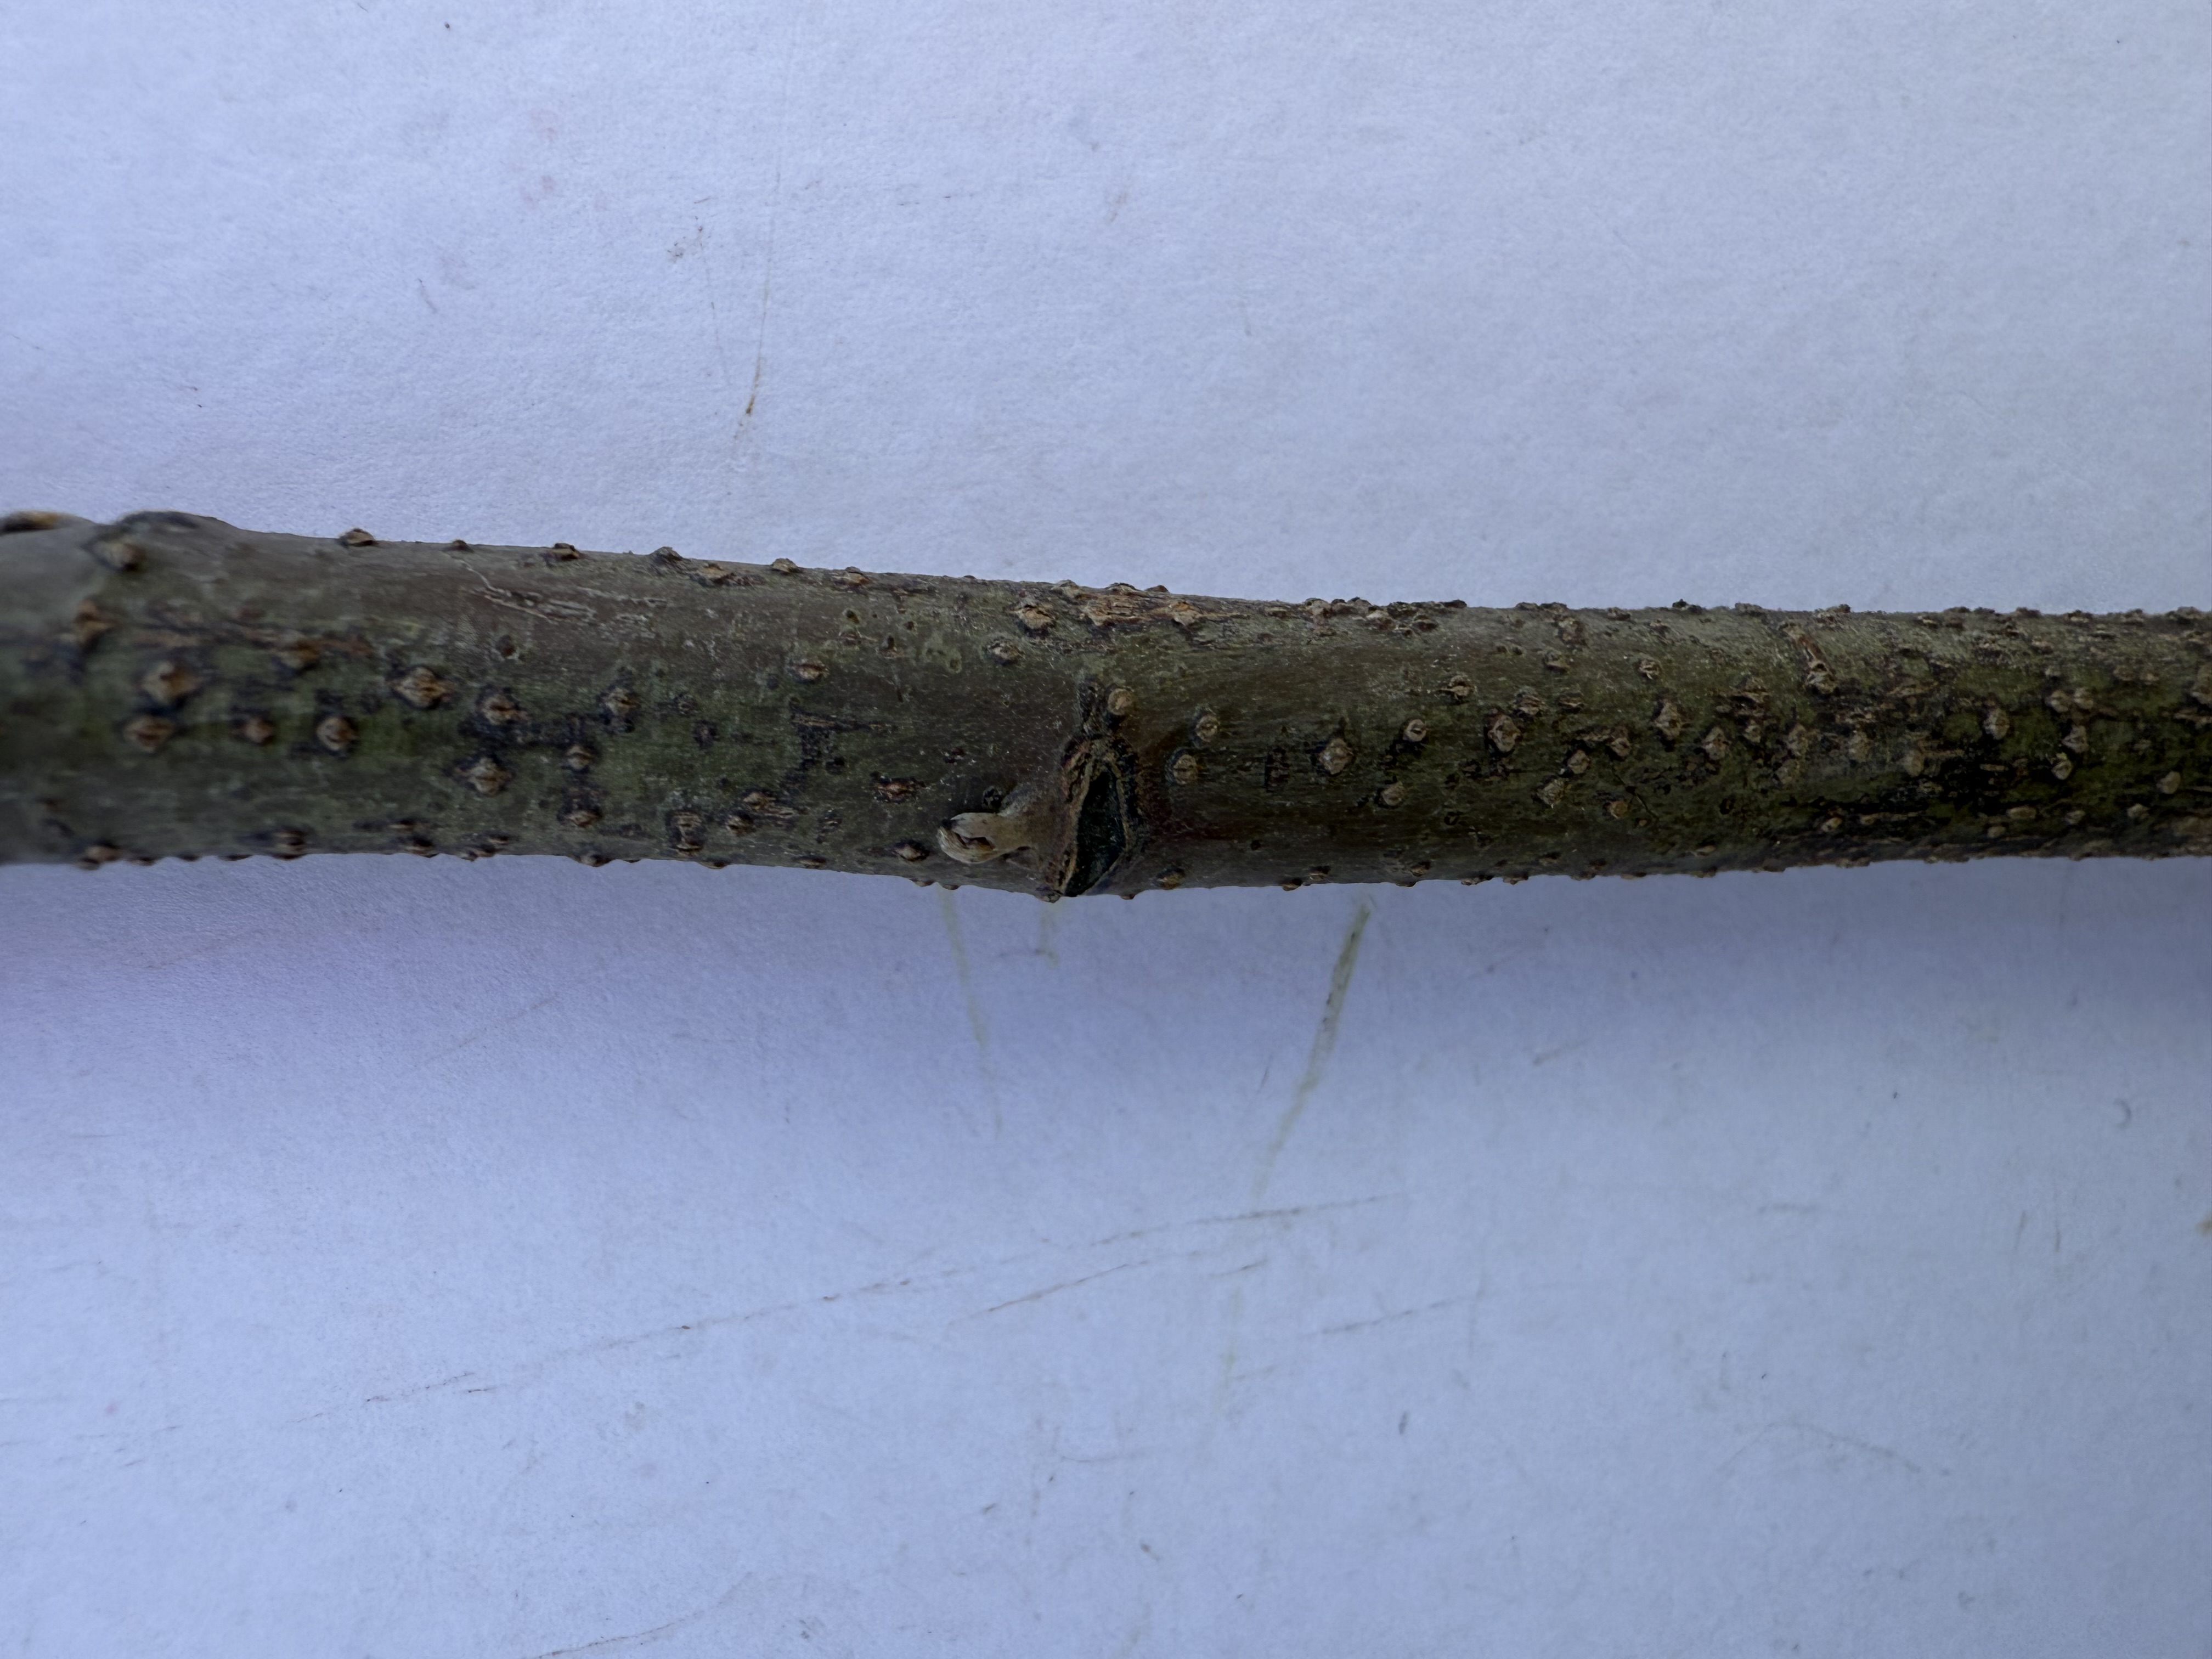
Variety: Carob